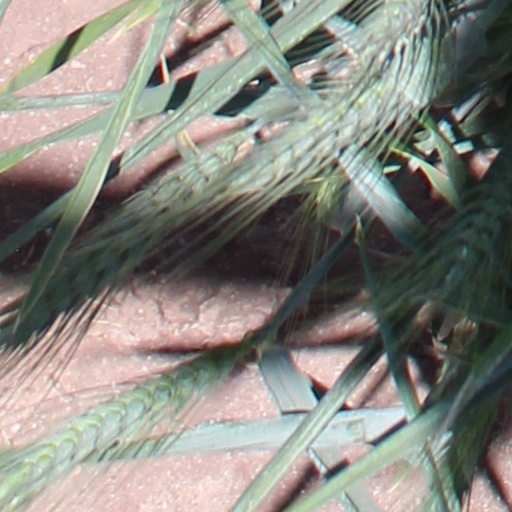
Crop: wheat